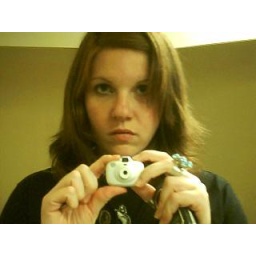
Taken in a bar bathroom May 7, 2005